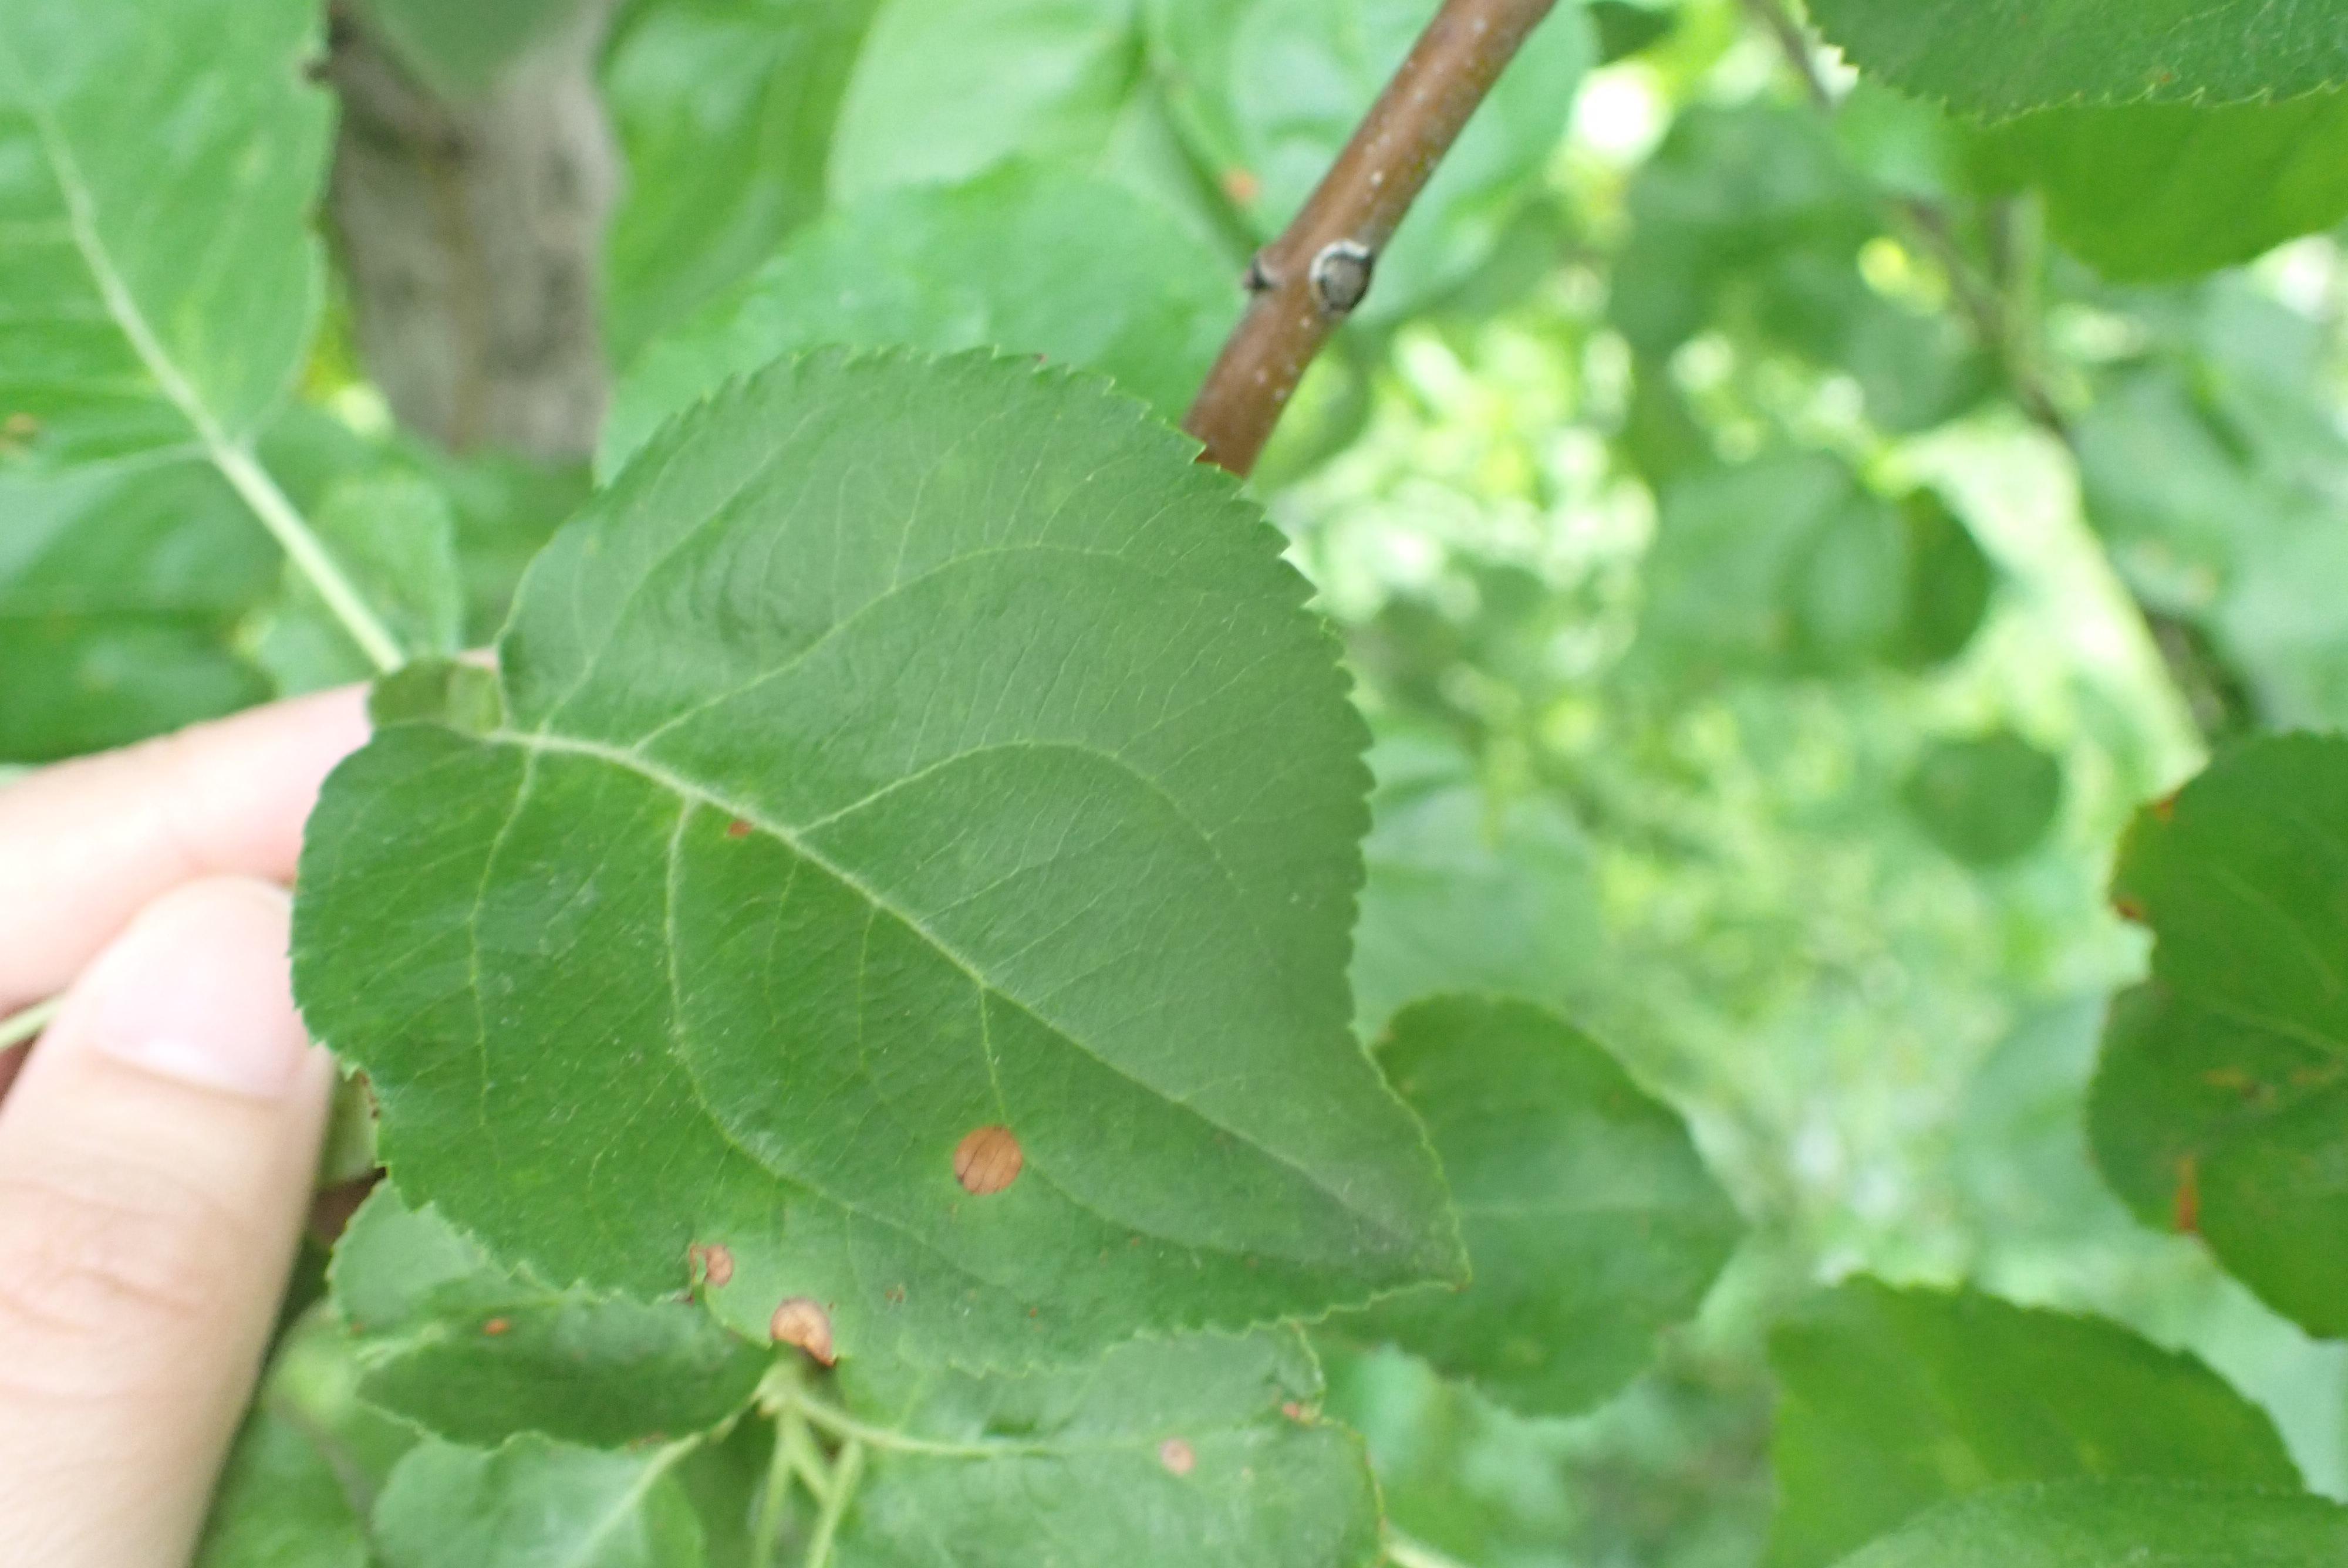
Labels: frog_eye_leaf_spot